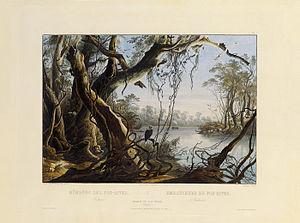
Karl Bodmer: Embouchure du Fox River Indiana. Tableau 5. En: Maximilian zu Wied-Neuwied: Voyage dans l’interieur de L’Amérique du Nord exécuté pendant les années 1832, 1833 et 1834. Arthus Bertrand, Paris 1840–1843. References: Nordamerika Native Museum Zürich: Karl Bodmer. A Swiss Artist in America 1809–1893. Ein Schweizer Künstler in Amerika. Scheidegger &amp